Venkateswara Temple, Tirumala

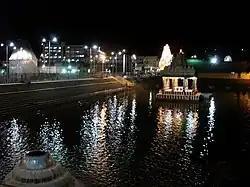
Swami Pushkarni of Tirumala

After the end of Vijayanagara Empire, the temple went into the hands of Golconda in July 1656 and then it was under the French for a short period of time and under Nawab of Carnatic till 1801 CE. With the advent of British during the early 19th century, the management of the temple passed to hands of East India Company, who accorded special status to temple and avoided interference in temple activities. Madras government passed Regulation seven of 1817, which passed the temple to Board of Revenue through collector of North Arcot District. In 1821, Bruce, the then East India company commissioner for Chittoor district, had drawn rules for the management of Temple which is referred to as "Bruce's Code".